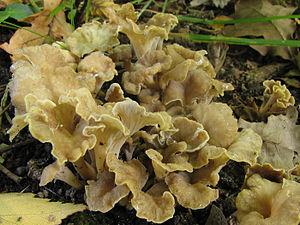
La Chanterelle noircissante est une espèce de champignons de la famille des Cantharellaceae. Se développant principalement au sein des hétraies européennes, cette chanterelle comestible est considérée comme rare et est parfois protégée.